Enlargement of the Eurasian Economic Union

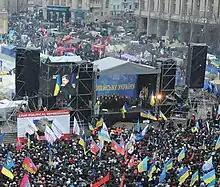
Petro Poroshenko on stage speaking to Euromaidan protesters on 8 December 2013

The former president of Ukraine, Viktor Yanukovych, stated in November 2010 and March 2012 that Ukraine may join the Customs Union in the future, but that the Constitution of Ukraine did not presently allow them to join. However, he also stated in April 2010 that Ukraine would not join the Customs Union. During this time, Ukraine was negotiating an Association Agreement with the European Union which was seen by the EU as being incompatible with Ukraine entering the Customs Union; the latter would end the chances for the Association Agreement according to European Commission President José Manuel Barroso. Yanukovych at the time stated he wanted to pursue EU membership for Ukraine. In May 2011, Yanukovych stated that Ukraine was "searching for mechanisms of cooperation that will allow us to work with the customs union to the extent which Ukrainian laws and our obligations to world organizations such as the World Trade Organization allow”. Yanukovych would later say that he was in negotiations with Russia to "find the right model" for cooperation with the Customs Union, while simultaneously trying to get Ukraine's agreements with the EU on free trade and political association signed by the EU. He also expressed hope that the Association Agreement with the EU would be signed in 2013.